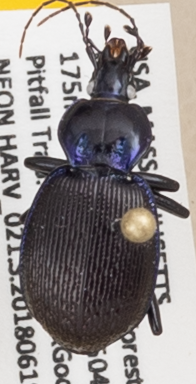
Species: Sphaeroderus stenostomus lecontei
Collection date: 2018-06-19
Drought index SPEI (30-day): -0.9
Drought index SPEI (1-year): -0.54
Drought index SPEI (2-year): -0.8